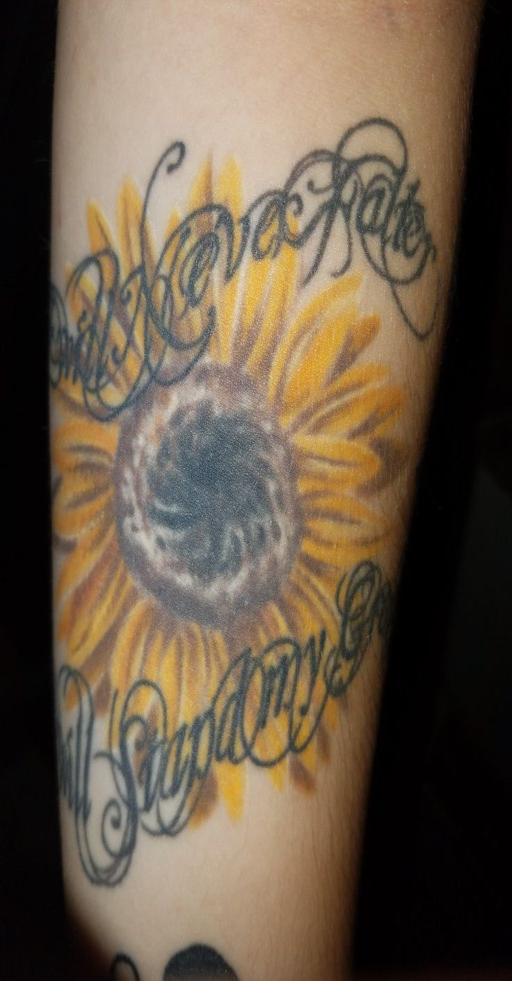
i will never falter , i will stand my ground with a sunflower with a painted look to it .